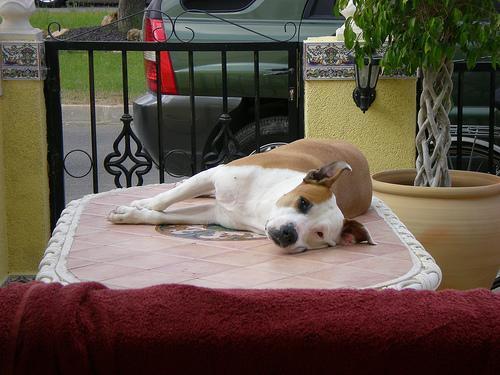
American_Staffordshire_terrier